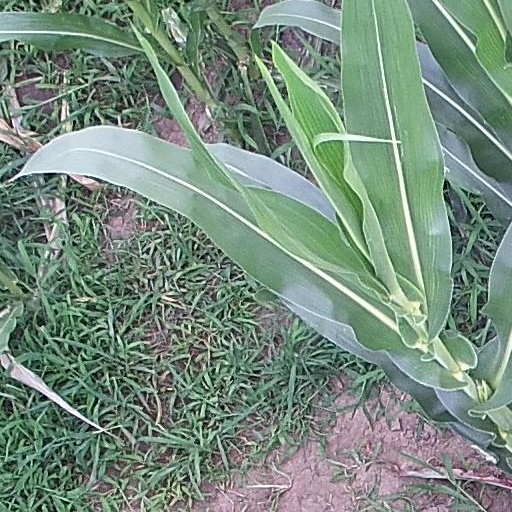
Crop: maize; corn